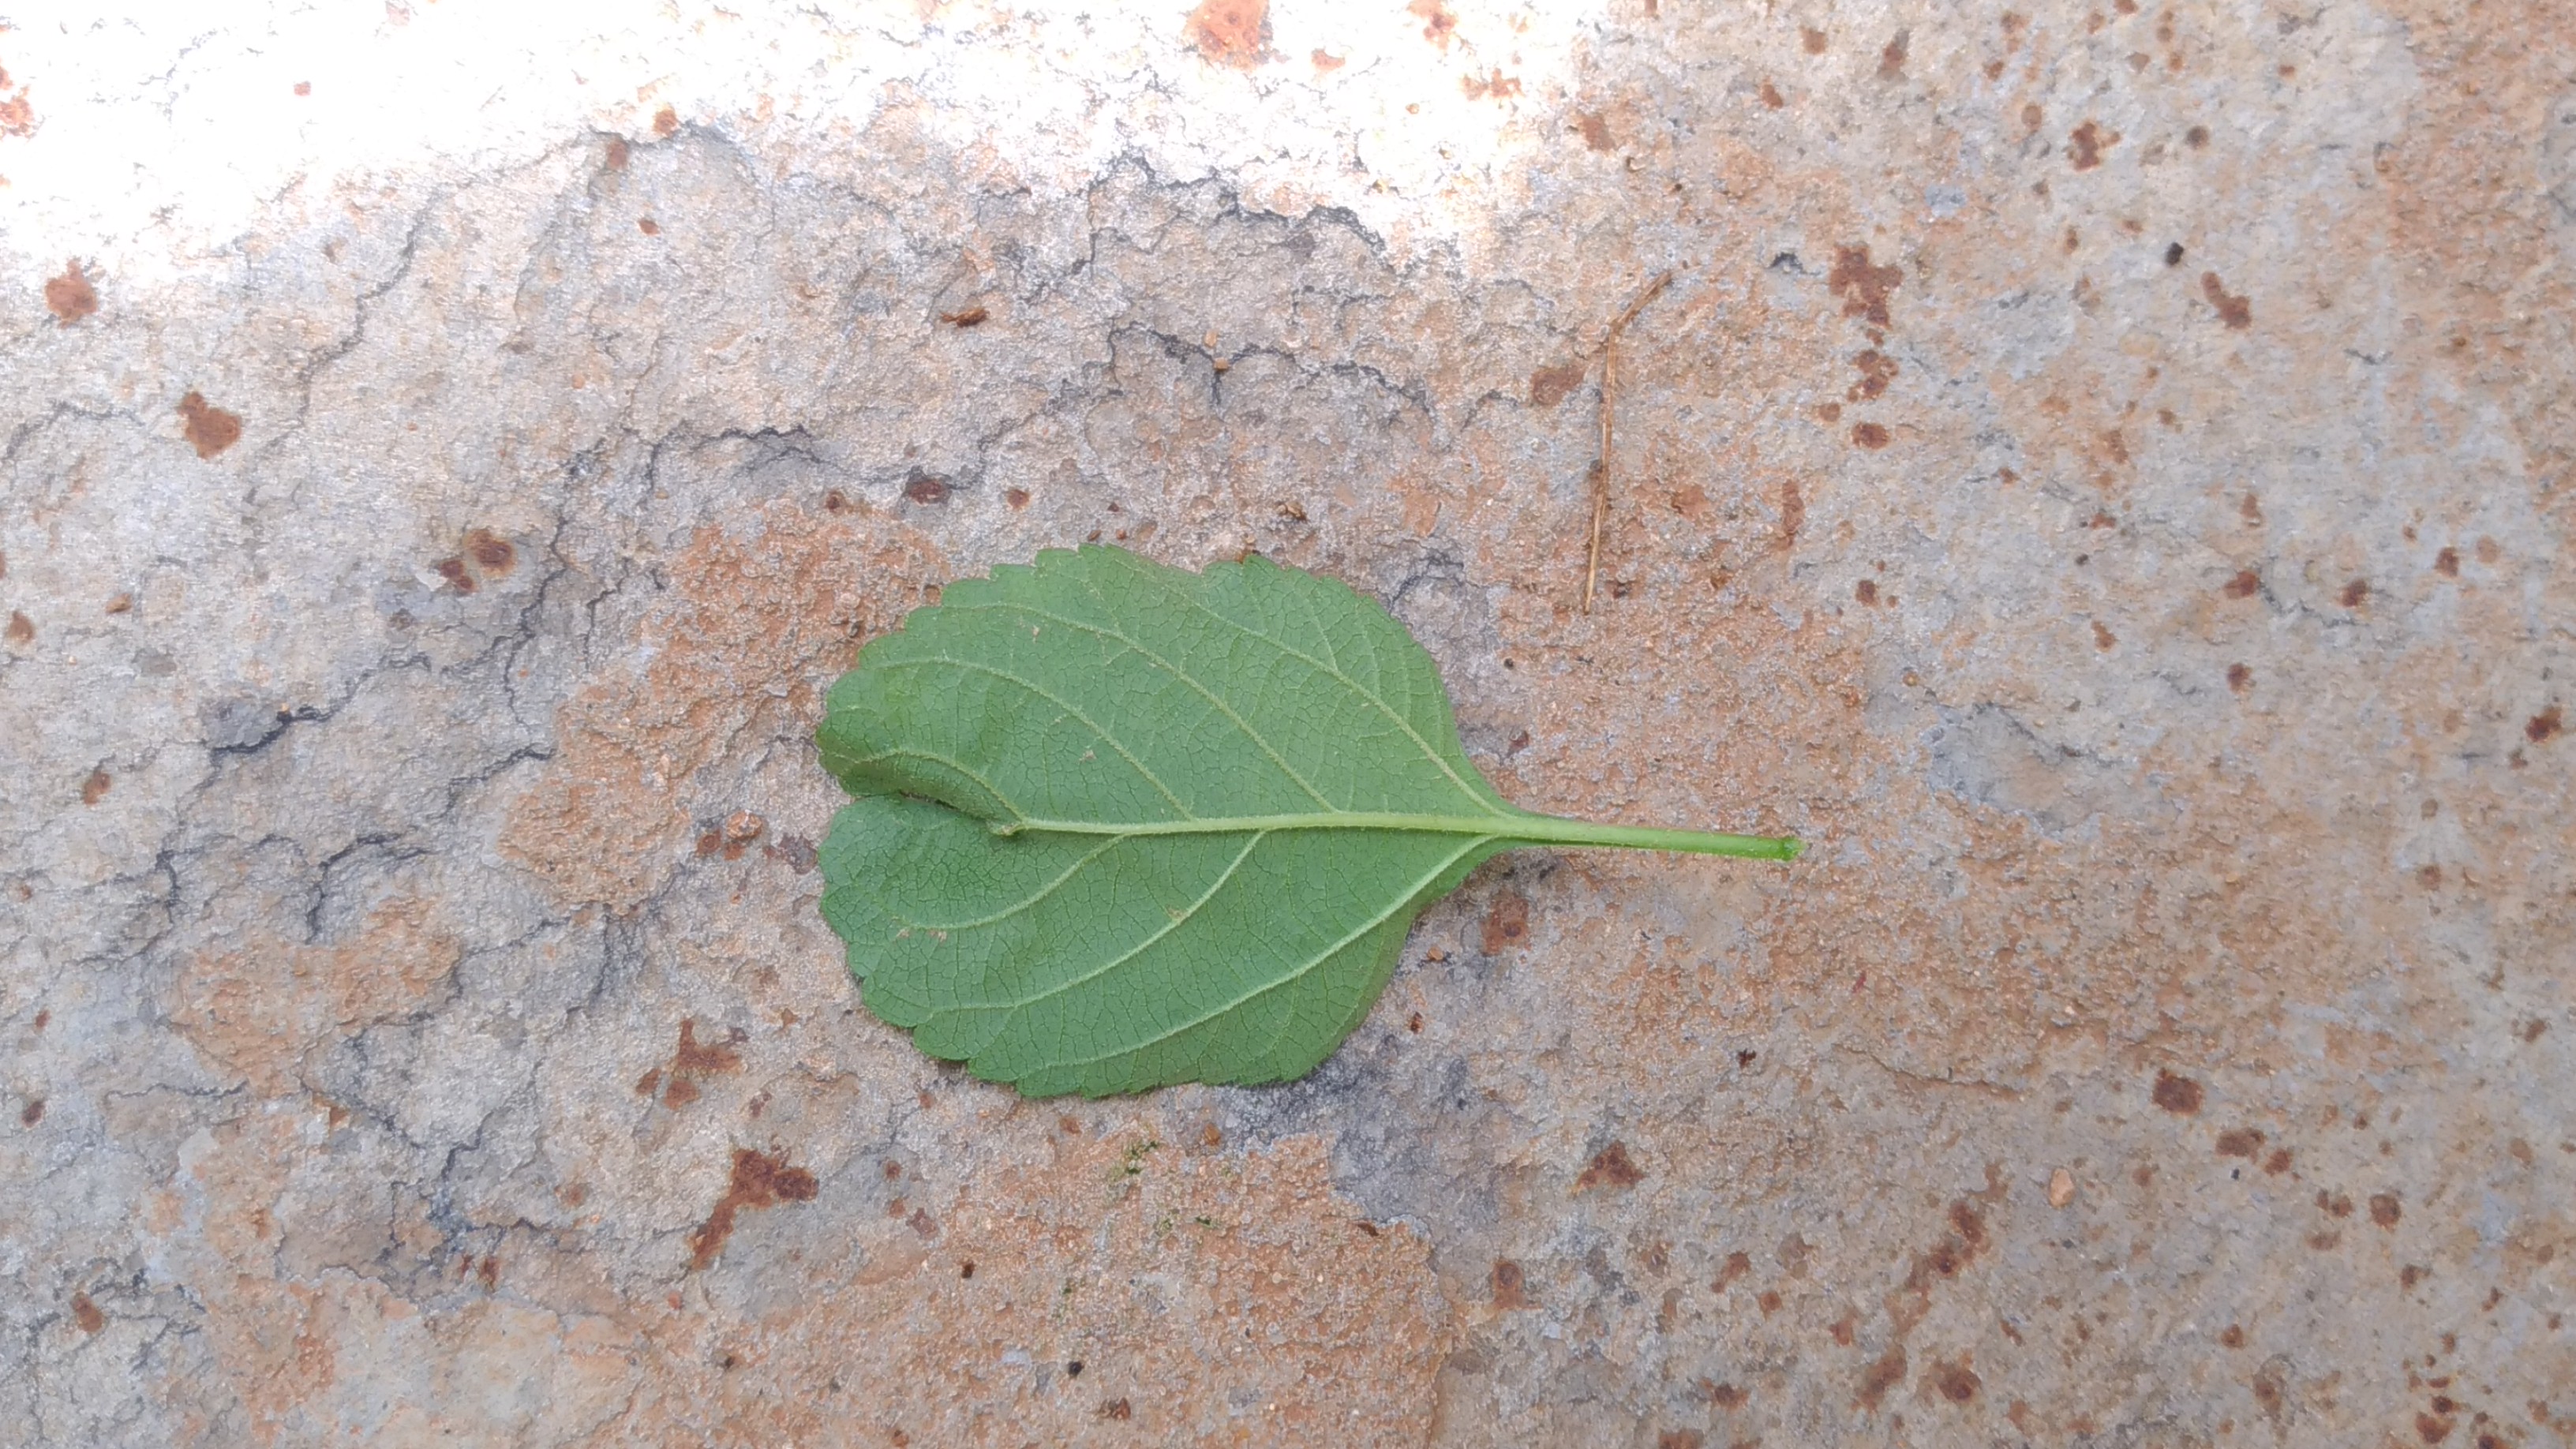
Plant: Lantana